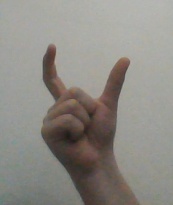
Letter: nun